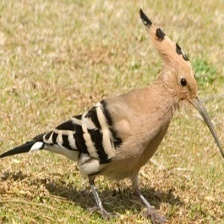
Species: HOOPOES
Scientific name: UPUPIDAE